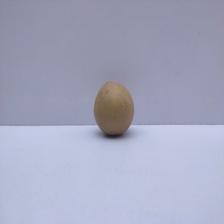
Size: Small